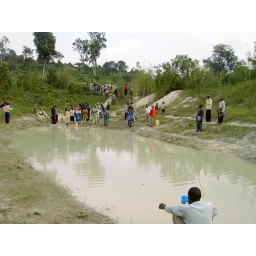
Join Rural Health care foundation to save people from drinking unsafe dirty water by contributing to RHCF. email: rahecafo@yahoo.com